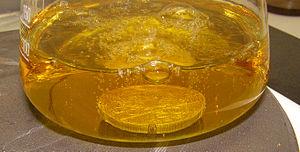
L’eau régale ou eau royale est un mélange d’acide chlorhydrique et d’acide nitrique concentrés dans une proportion de 2 à 4 volumes d’acide chlorhydrique pour 1 d’acide nitrique. Elle est appelée ainsi parce qu’elle est capable de dissoudre certains métaux nobles tels le platine, l'or ou le tantale insolubles dans ces acides seuls ou dans tout autre acide simple concentré.